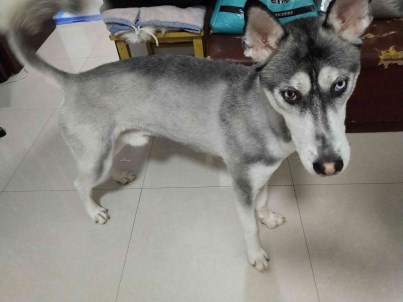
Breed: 1160-n000003-Siberian_husky